Inharmonicity

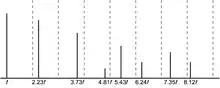
Inharmonic spectrum of a bell (dashed gray lines indicate harmonics).

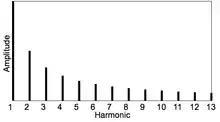
Harmonic spectrum.

In music, inharmonicity is the degree to which the frequencies of overtones (also known as partials or partial tones) depart from whole multiples of the fundamental frequency (harmonic series).